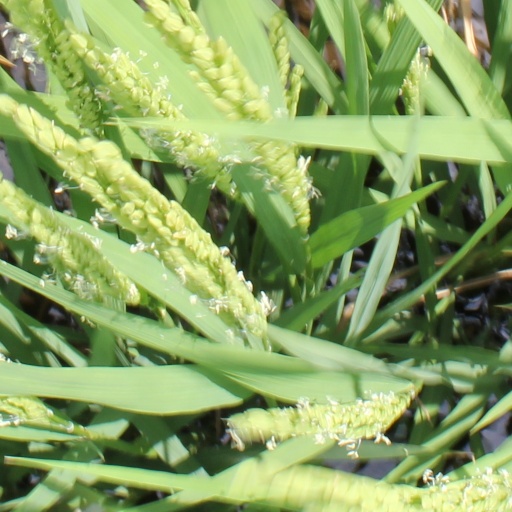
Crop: rice